Ethical pot

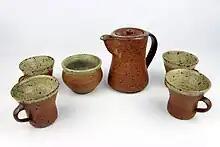
Ethical teaware by the Leach Pottery

The term "ethical pot" was coined by Oliver Watson in his book "Studio Pottery: Twentieth Century British Ceramics in the Victoria and Albert Museum" to describe a 20th-century trend in studio pottery that favoured plain, utilitarian ceramics. Watson said that the ethical pot, "lovingly made in the correct way and with the correct attitude, would contain a spiritual and moral dimension." Its leading proponents were Bernard Leach and a more controversial group of post-war British studio potters. They were theoretically opposed to the "expressive pots" or "fine art pots" of potters such as William Staite Murray, Lucie Rie and Hans Coper.